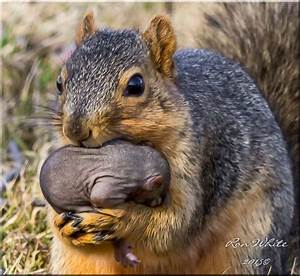
Label: squirrel